Daryl McCormack

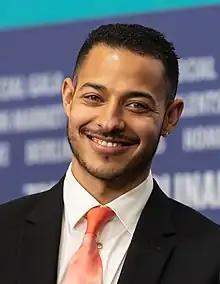
McCormack at the Berlinale 2022

Daryl McCormack (born 22 January 1993) is an Irish actor. Trained at the DIT Conservatory of Music and Drama and the Gaiety School of Acting, he made his acting debut in the soap opera "Fair City" (2015–2016). He appeared in the BBC series "Peaky Blinders" (2019–2022), the film "Pixie" (2020), and the Apple TV+ series "Bad Sisters" (2022). His portrayal of the title role in the sex comedy-drama "Good Luck to You, Leo Grande" (2022) earned him a nomination for the BAFTA Award for Best Actor in a Leading Role. In 2023, he won the Trophée Chopard from the Cannes Film Festival.